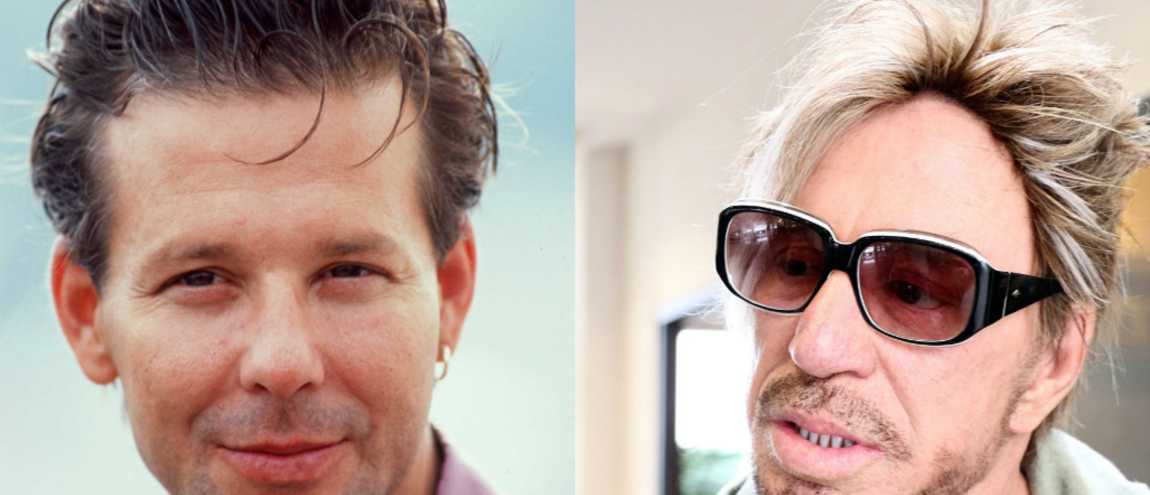
Gender: men